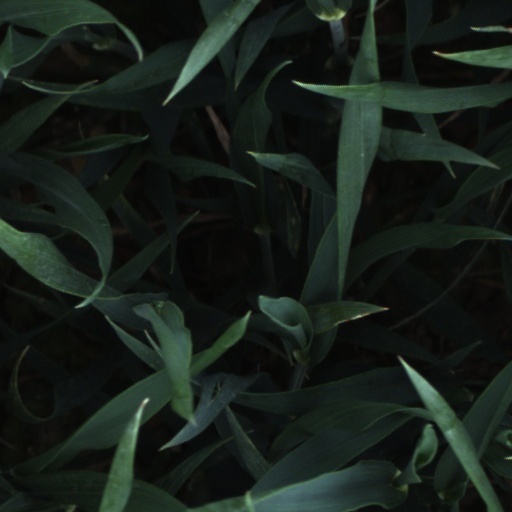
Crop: wheat